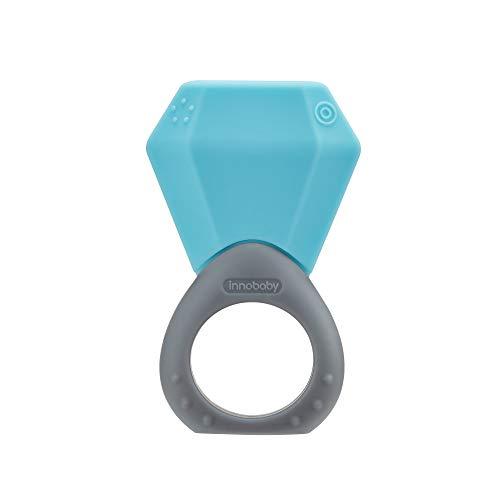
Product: INNOBABY TEETHIN' Smart Birthstone Ring TEETHER - March (Aquamarine)
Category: Baby Products | Baby Care | Pacifiers, Teethers & Teething Relief | Teethers
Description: CELEBRATE BABY'S BIRTH MONTH - Silicone Ring teether is shaped like a large ring and vibrantly colored to match your child's birth month.
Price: $12.89
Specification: ProductDimensions:2.2x3.8x0.6inches|ItemWeight:1.28ounces|ShippingWeight:2.56ounces(Viewshippingratesandpolicies)|ShippingAdvisory:Thisitemmustbeshippedseparatelyfromotheritemsinyourorder.Additionalshippingchargeswillnotapply.|ASIN:B079P8KH3F|Itemmodelnumber:TE-RING03|Manufacturerrecommendedage:0monthsandup